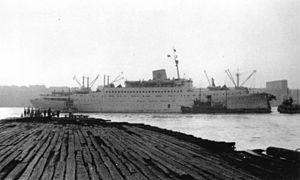
Le Stockholm, aujourd'hui nommé Astoria, est un paquebot construit en 1948 aux chantiers navals Götaverken de Göteborg pour la compagnie suédoise Svenska Amerika Linien. Il est connu pour avoir heurté et coulé le paquebot italien Andrea Doria au large de l’île de Nantucket le 25 juillet 1956. Gravement endommagé par la collision, il parvient à rejoindre New-York en compagnie de l’Ile-De-France. Après avoir changé de nom et de compagnie de nombreuses fois, il devient l’Athena de la Classic International Cruises. La compagnie fait faillite en septembre 2011. Le navire est saisi à Marseille et désarmé. En 2013, il est racheté par la compagnie Portuscale Cruises. L’Athena devient l’Azores. Depuis 2016, l'Azores se nomme l'Astoria. Il est le plus vieux paquebot encore en service commercial à sillonner les mers.
L’Île-de-France est un paquebot construit en 1927 par les Chantiers de Penhoët de Saint-Nazaire pour la Compagnie générale transatlantique. Il est détruit à Osaka en 1959 après avoir été utilisé pour le tournage du film Panique à bord.